Rok Tršan

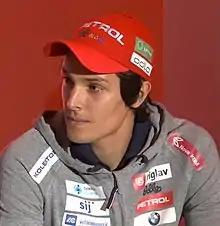
Tršan in 2016

Rok Tršan (born August 29, 1992, in Logatec, Slovenia) is a Slovenian biathlete.